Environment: real
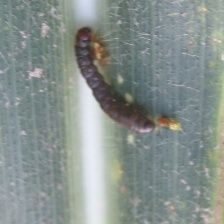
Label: fall_armyworm